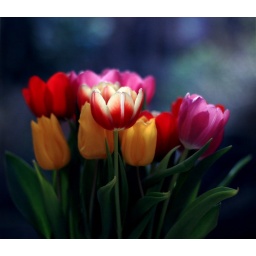
flowers in the window